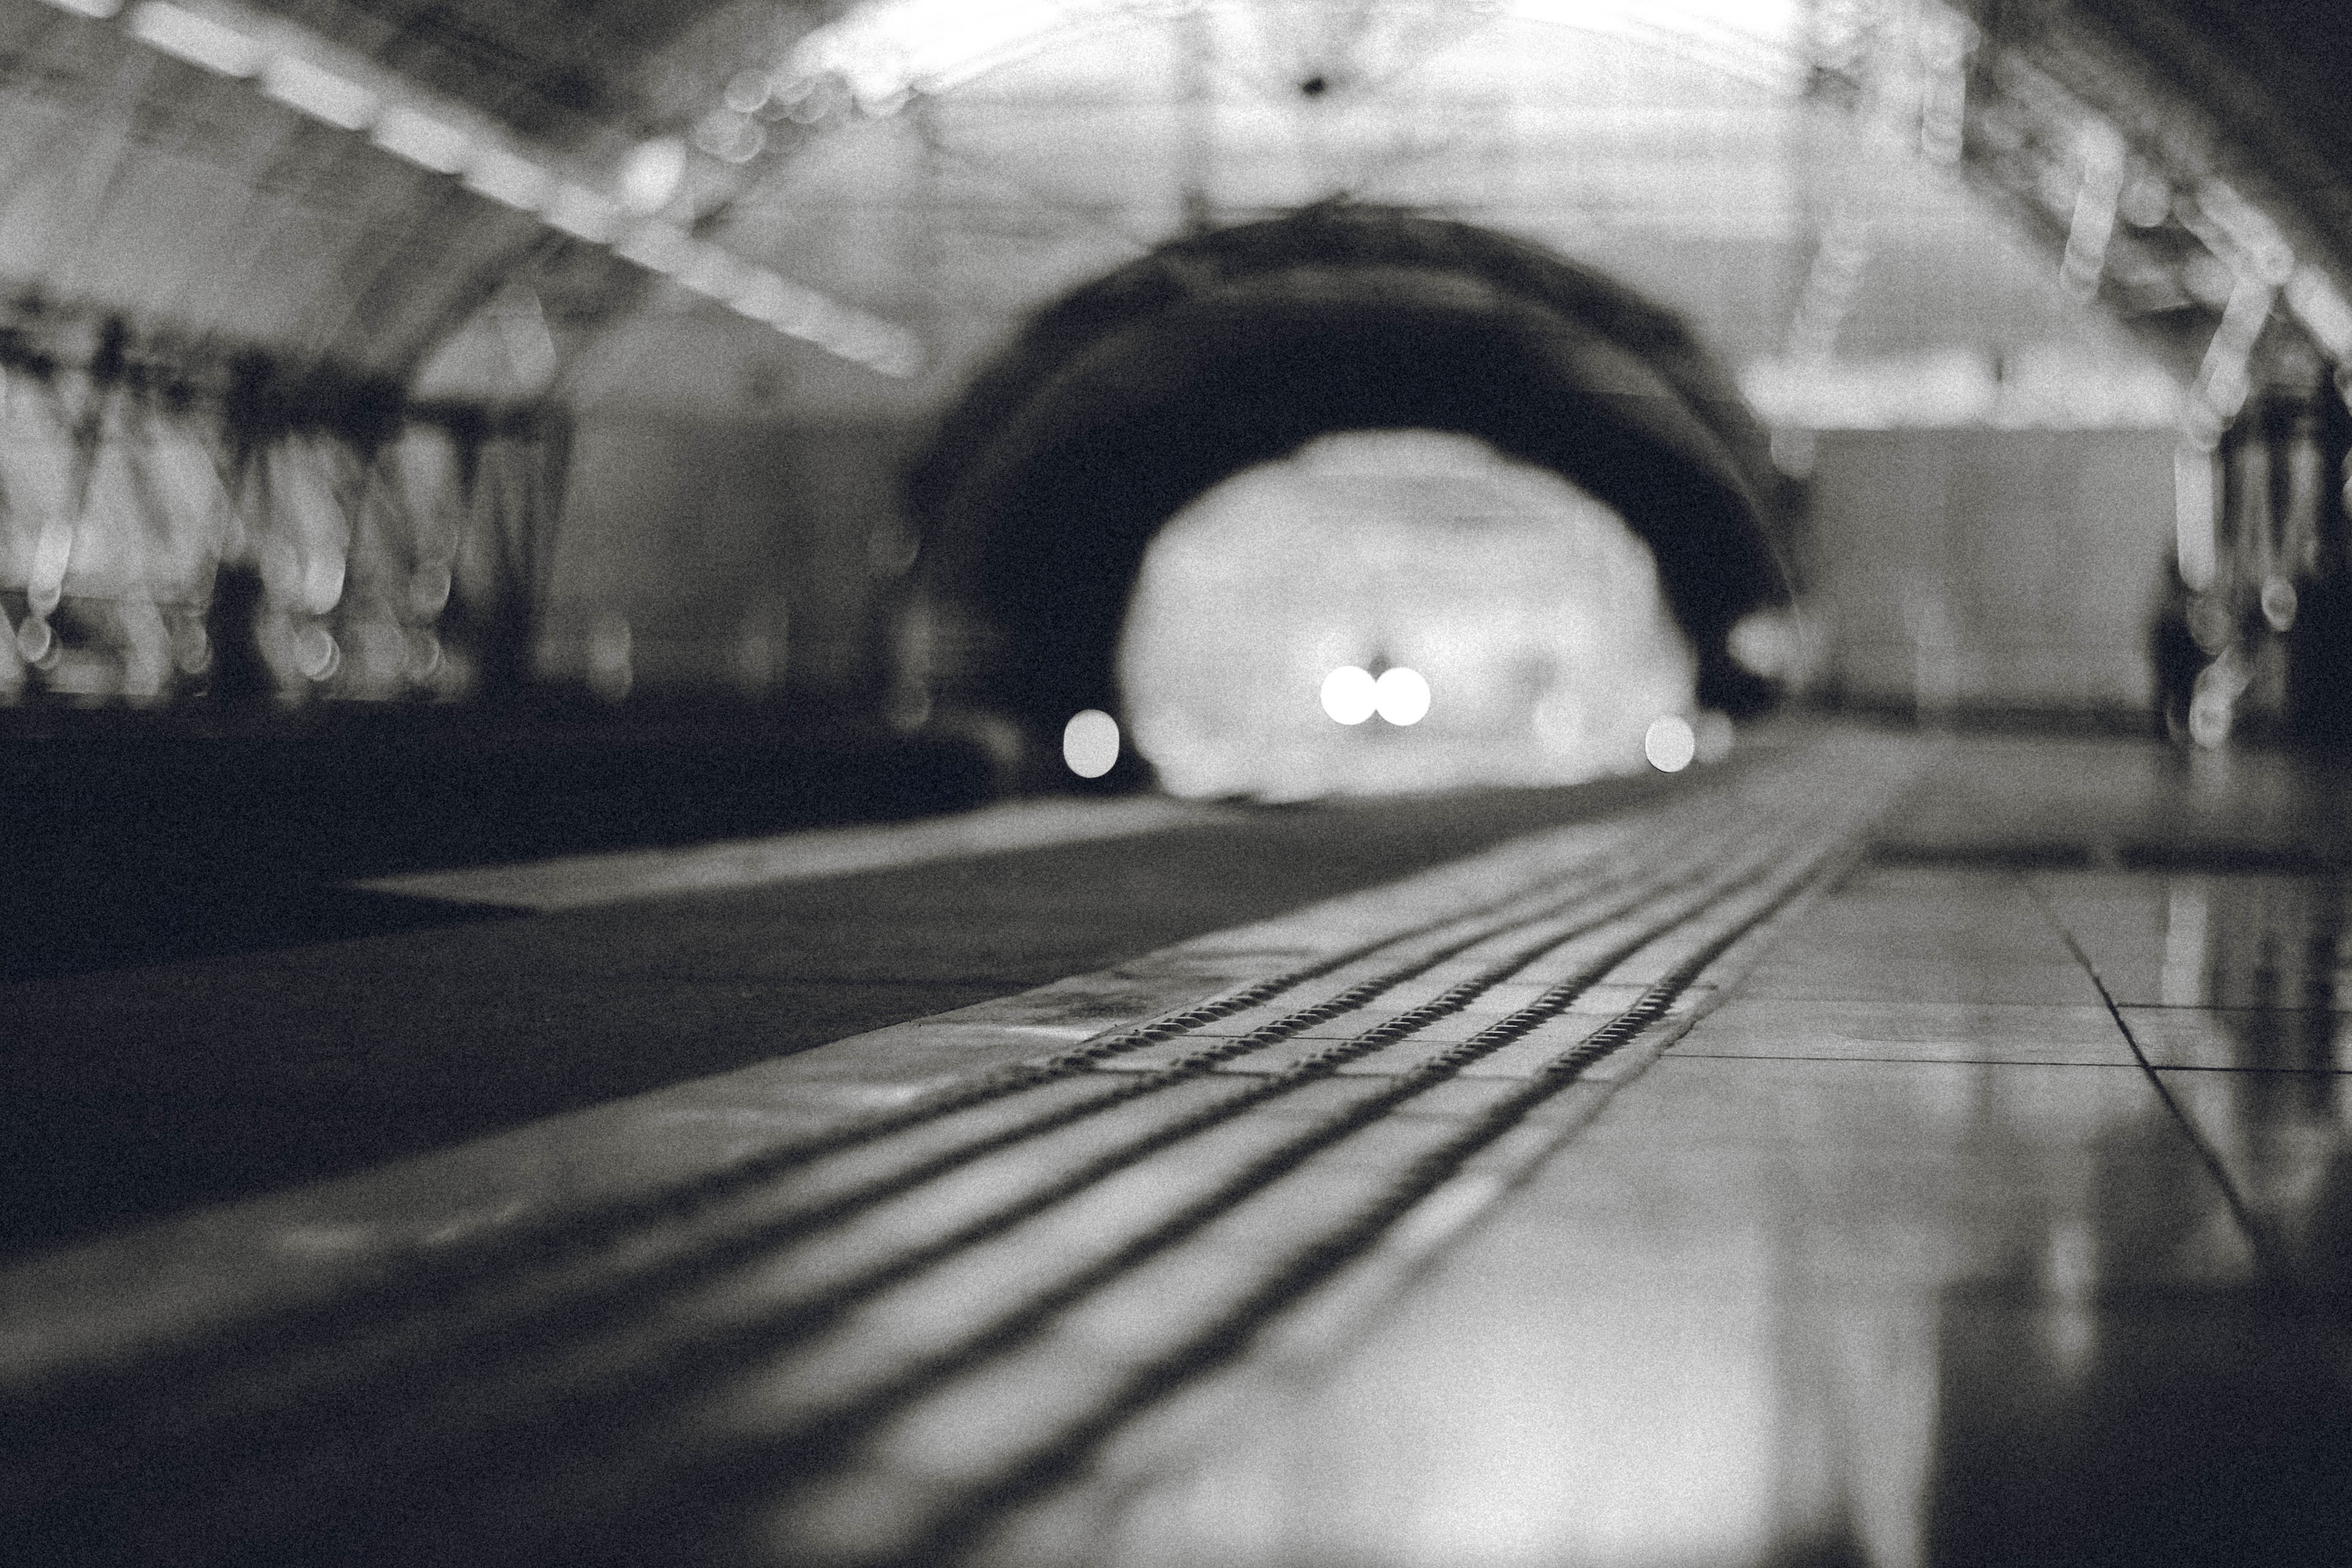
light, black and white, white, photography, tunnel, transport, darkness, black, monochrome, infrastructure, snapshot, monochrome photography